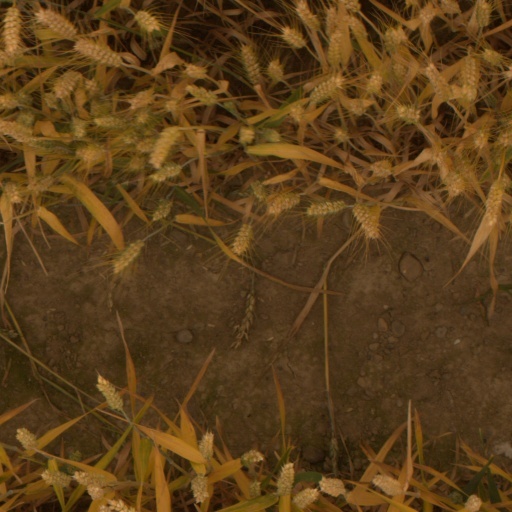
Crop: wheat